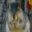
Label: squirrel